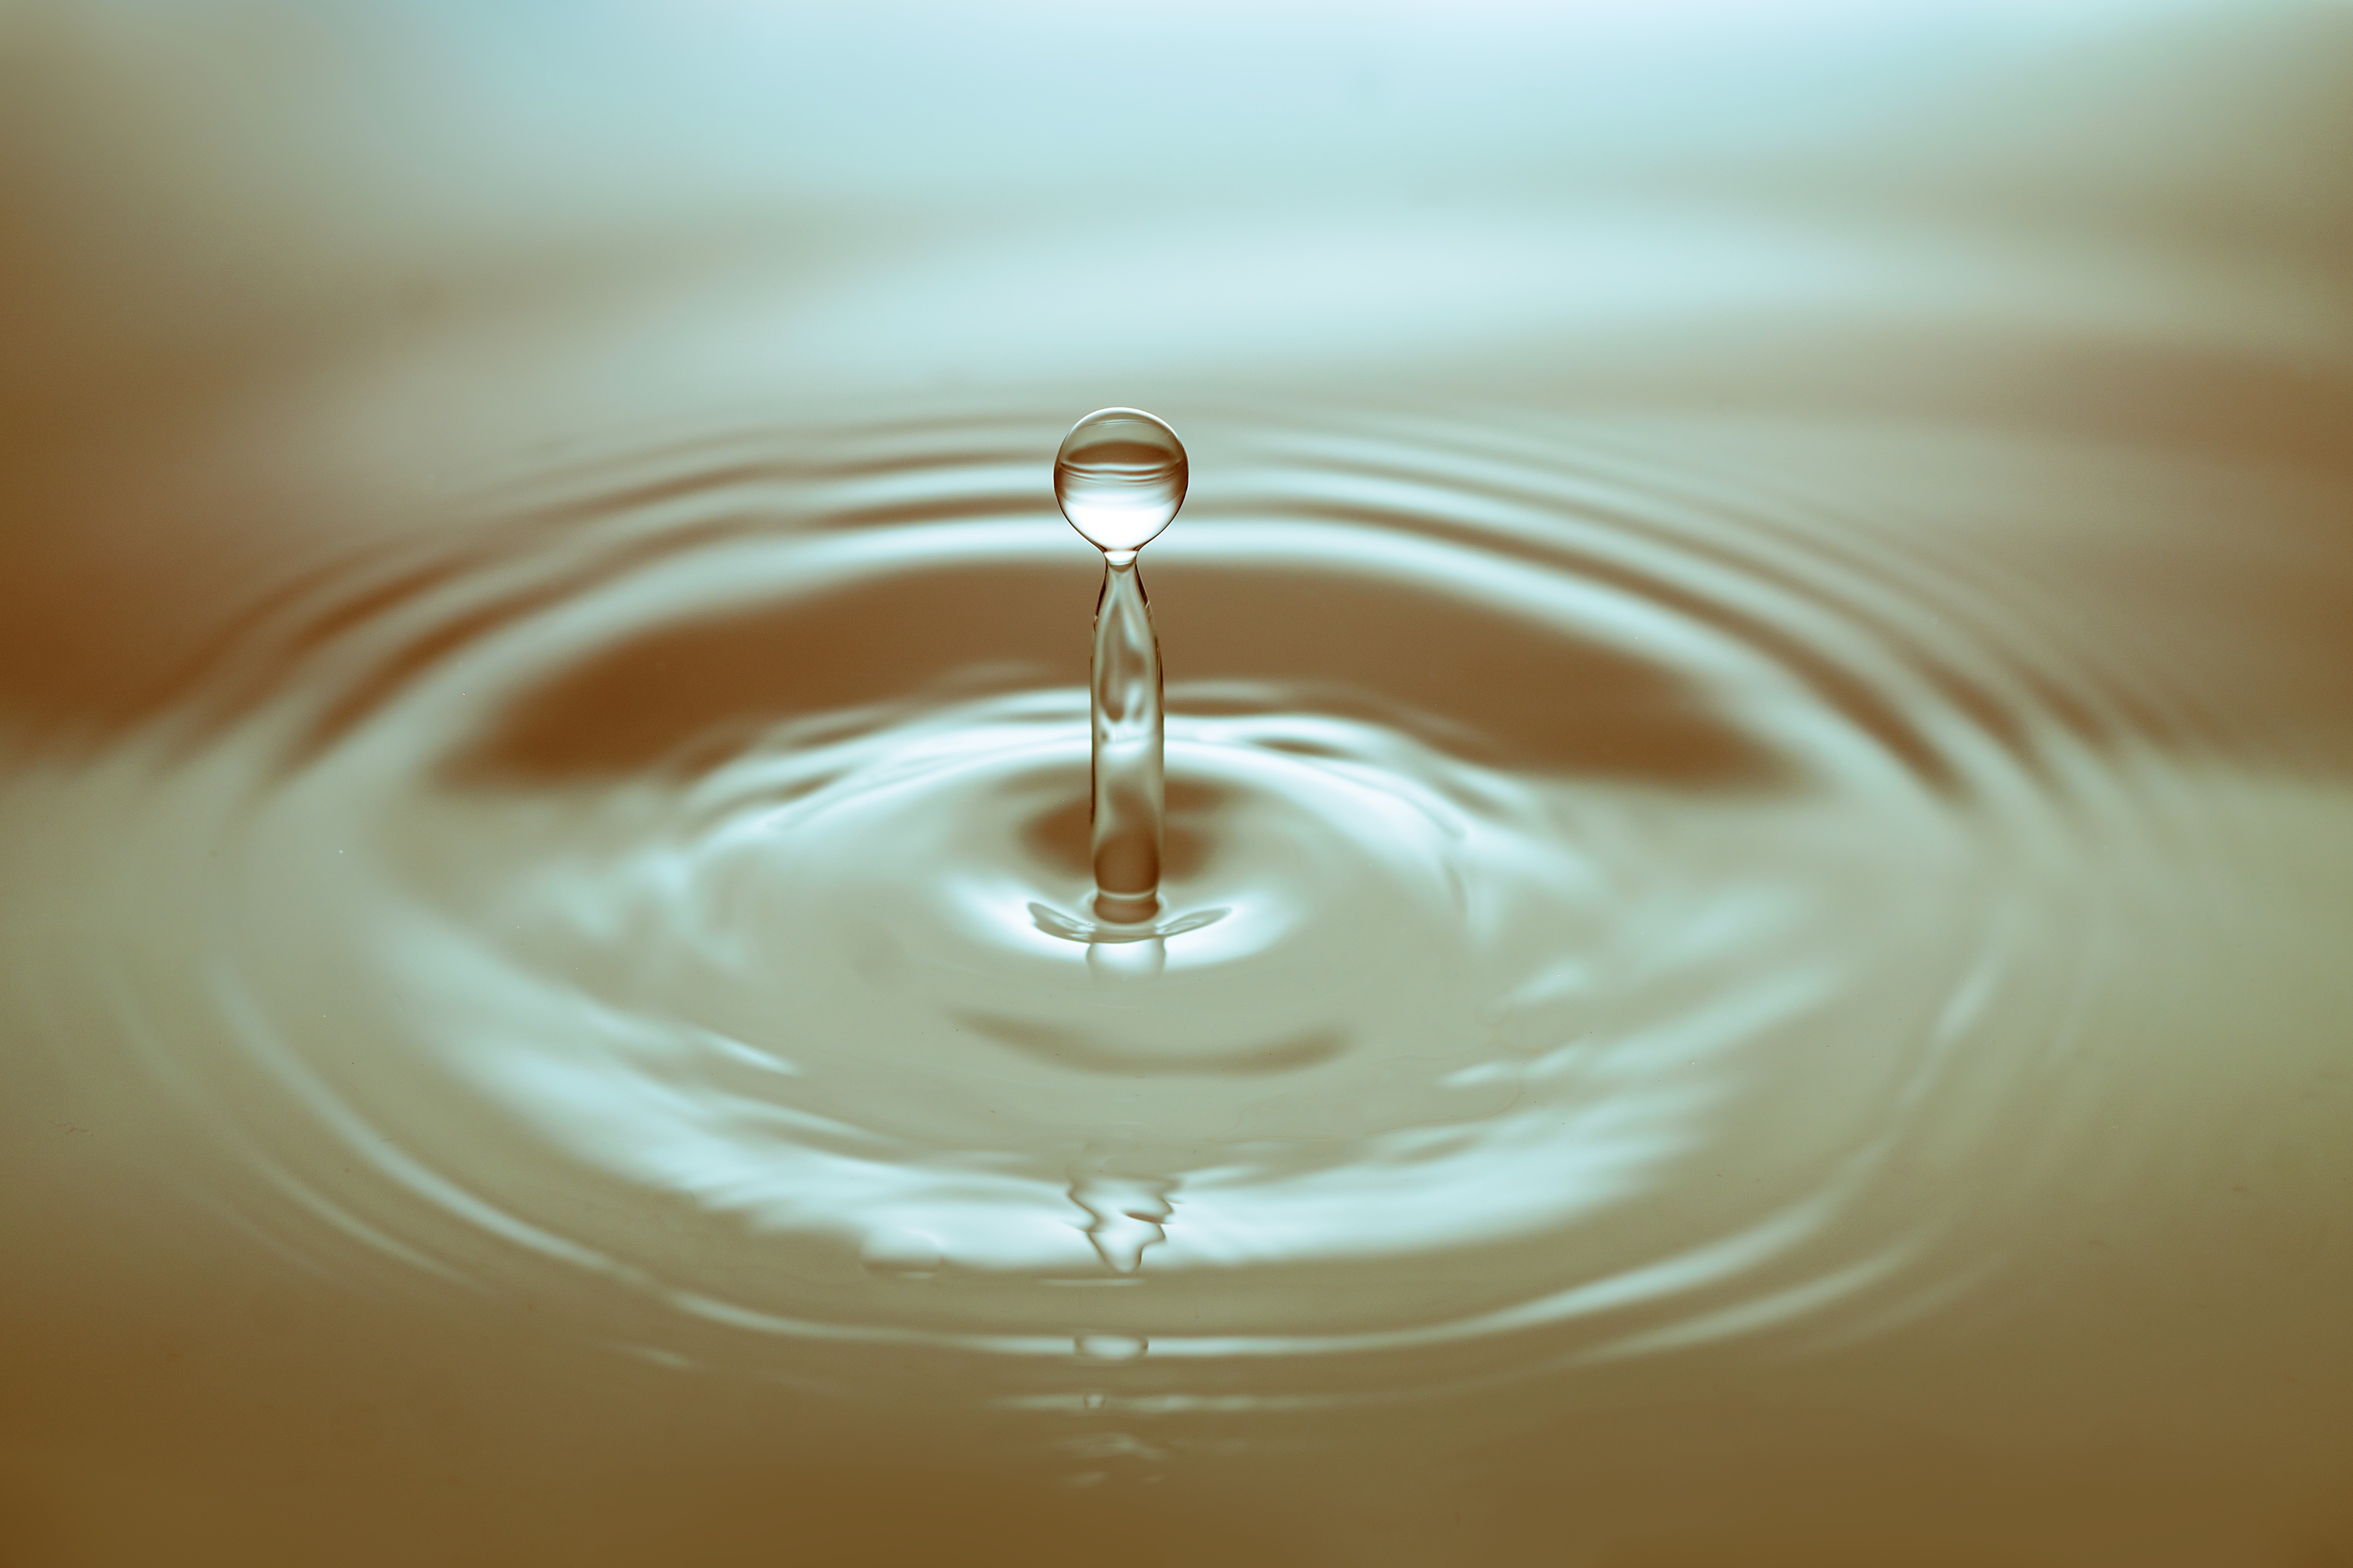
water, droplet, drop, liquid, light, photography, warm, water drop, petal, glass, wet, reflection, shine, color, calm, clean, lighting, drip, circle, falling, close up, transparent, reflect, science, impact, creativity, vivid, mirror, shiny, pure, dripping, macro photography, see through, plop